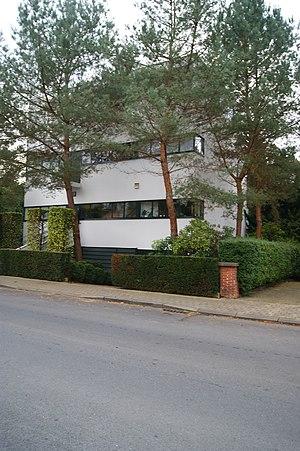
Maison de Mr. et Mme Goffa
Émile Goffay est un architecte belge né le 9 mai 1910 à Bruxelles et décédé en 1961.